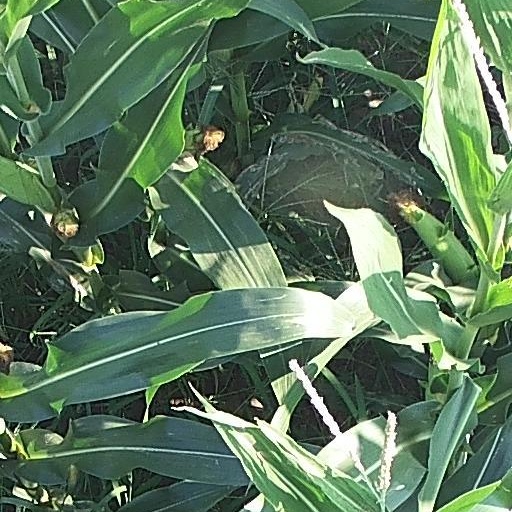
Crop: maize; corn